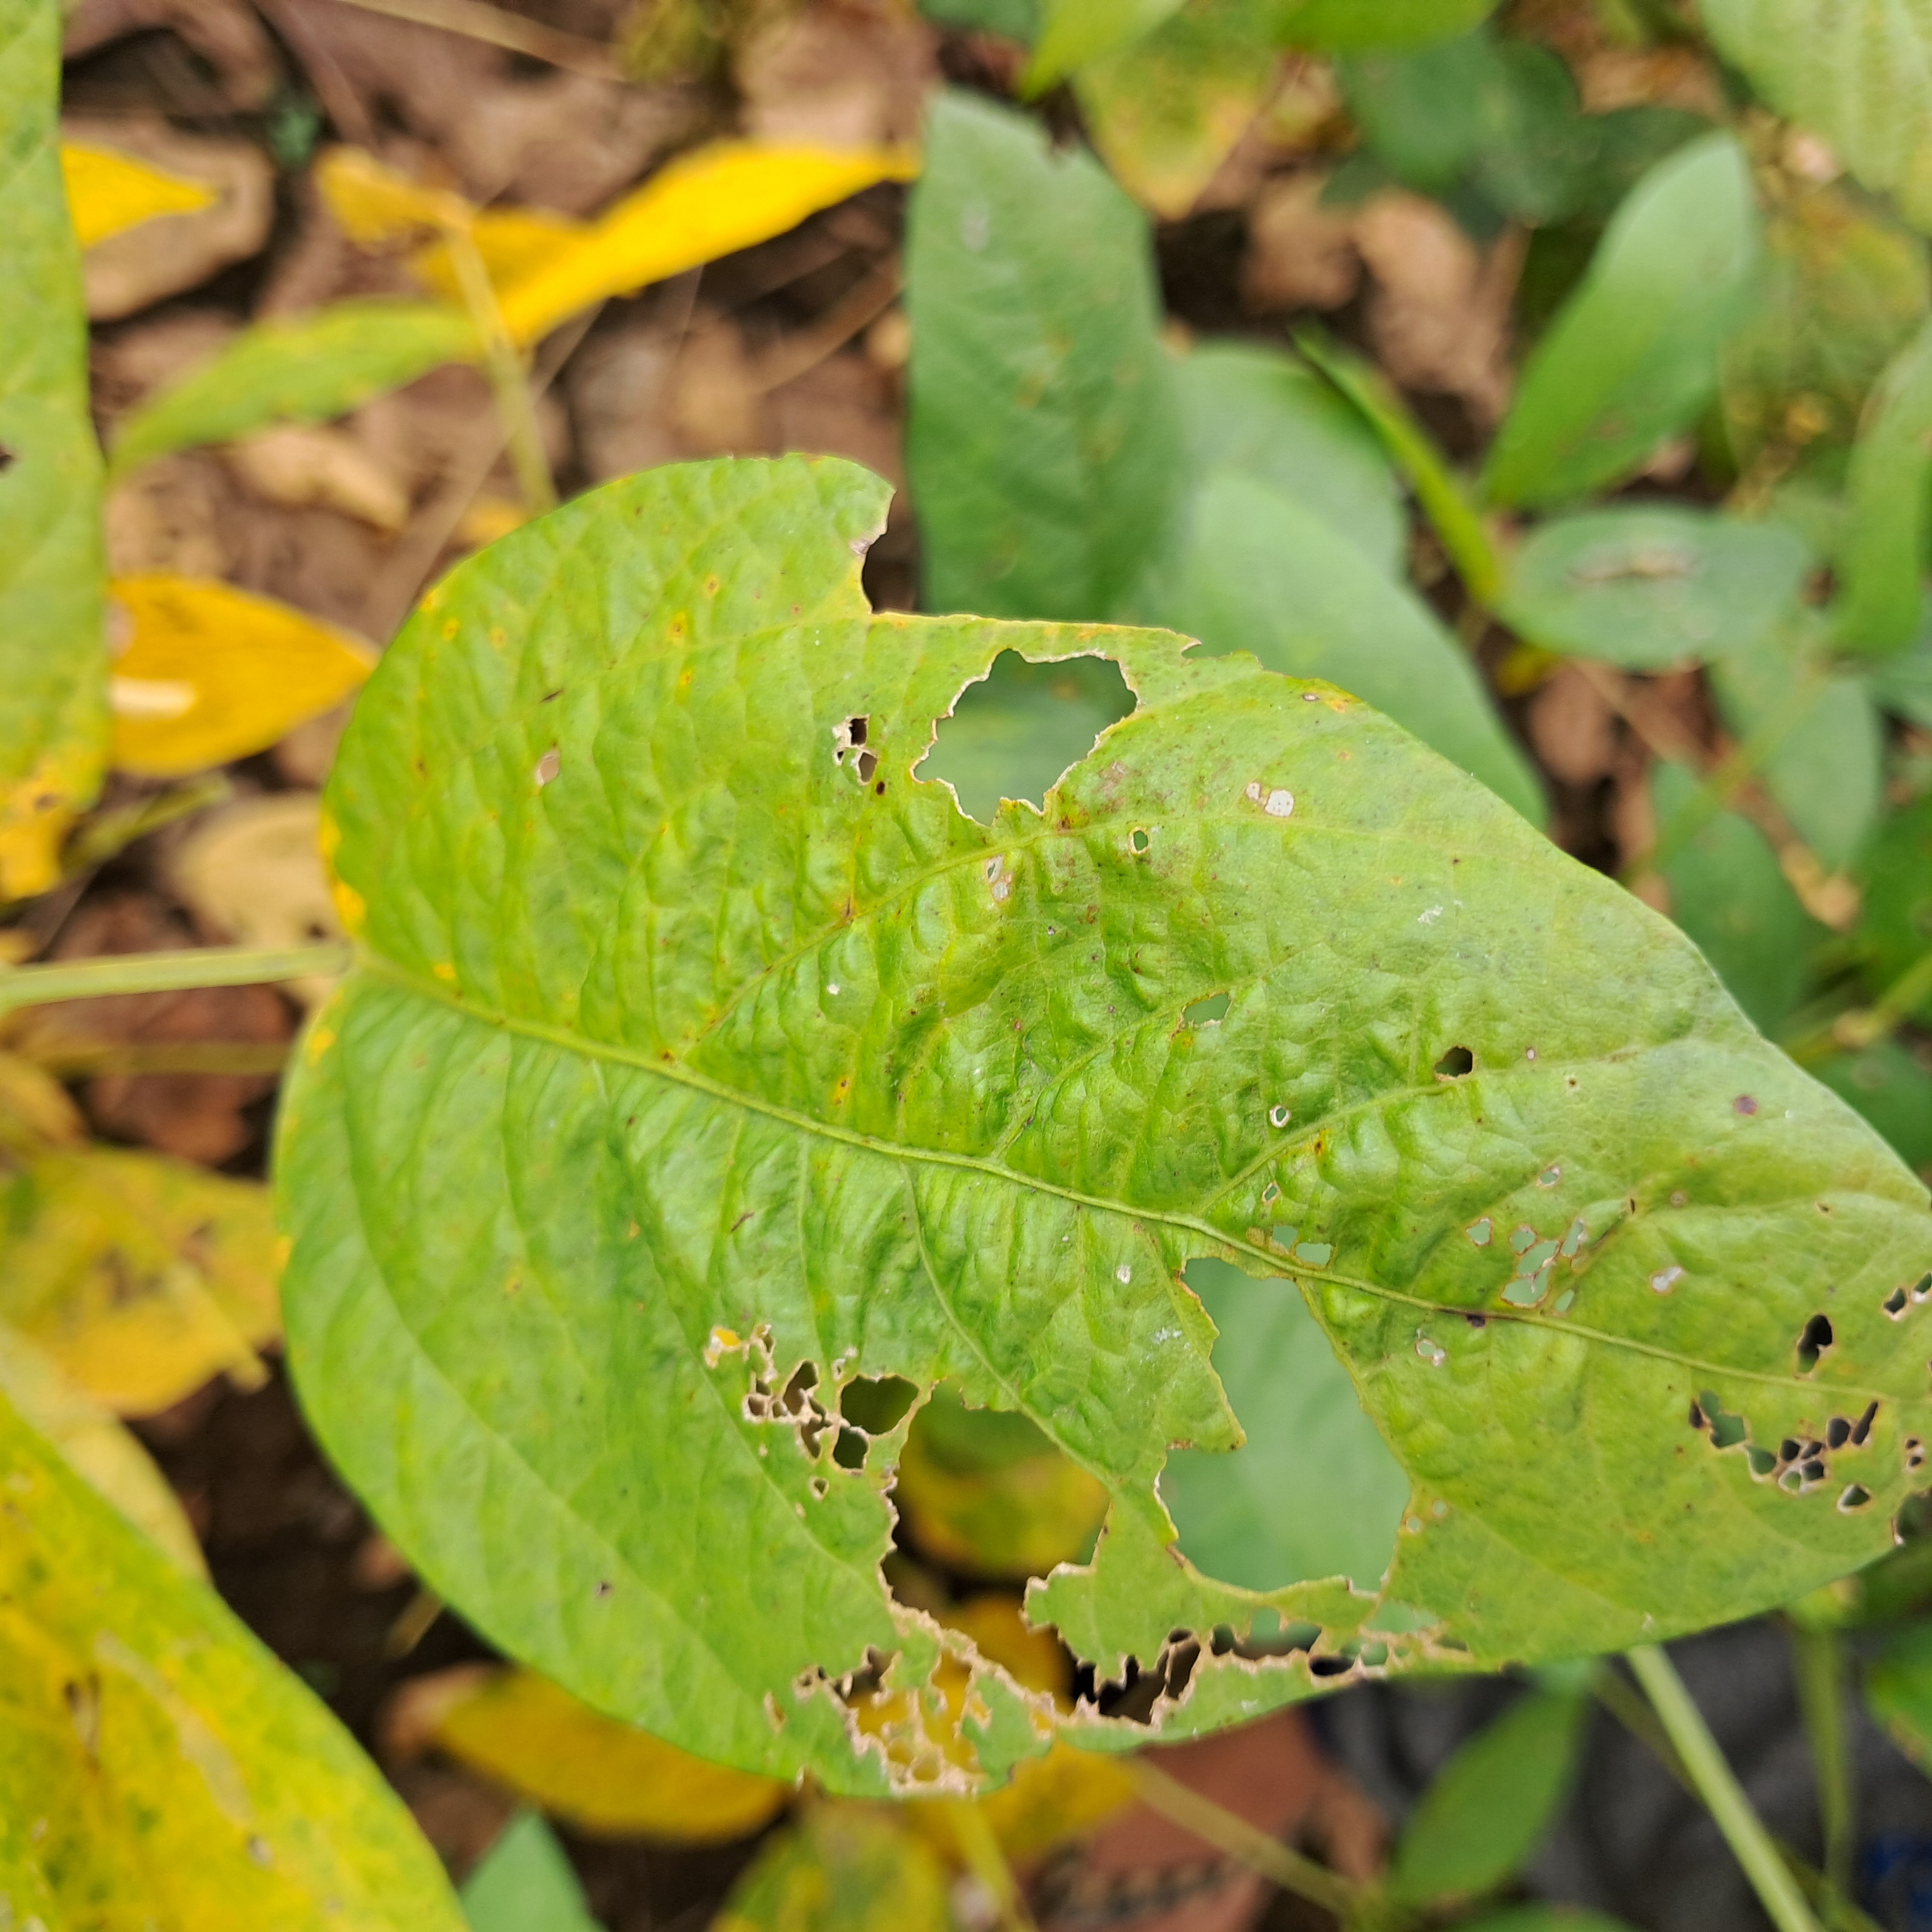
Label: Caterpillar_Semilooper_Pest